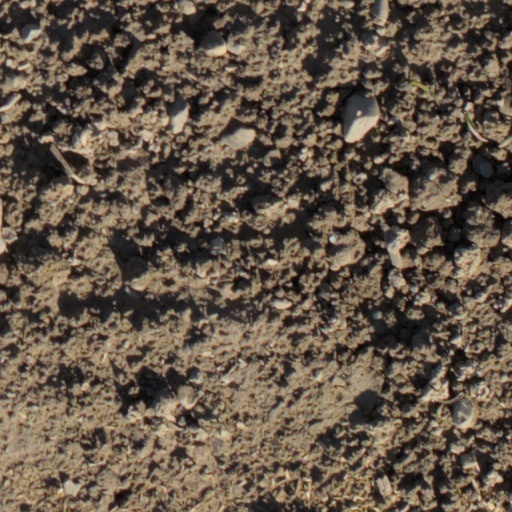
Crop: wheat